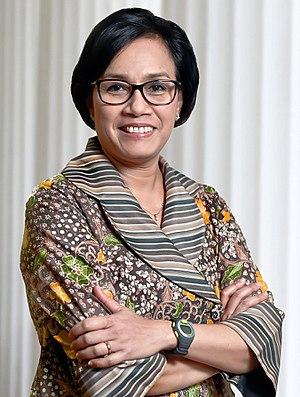
Sri Mulyani Indrawati, née le 26 août 1962 à Bandar Lampung, est une femme politique indonésienne. Elle est ministre des Finances de 2005 à 2010, dans le Cabinet Indonésie Unie du président Yudhoyono, et de nouveau depuis juillet 2016, dans les Cabinets de Travail et Indonésie En avant du président Joko Widodo.